Jinfengopteryx

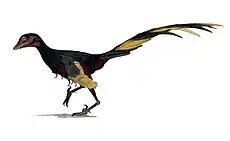
Artist's life restoration

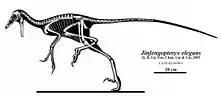
Skeletal reconstruction

The authors of the original description considered "Jinfengopteryx" to be the most basal avialan (bird), and a member of the family Archaeopterygidae. In a 2007 follow-up paper, they went on to compare "Jinfengopteryx" and "Archaeopteryx", still supporting its placement as an archaeopterygid, but providing no phylogenetic analysis. However, Luis Chiappe pointed out that "Jinfengopteryx" appears to have more in common with the troodontids, such as an enlarged claw on its short second toe, and that numerous scientists suspect it may belong to that group. In 2006, Xu and Norell also suggested that "Jinfengopteryx" was a troodontid, based on general body plan and features of the teeth. In a 2007 analysis of the relationships between troodontids, dromaeosaurids, and early birds, Turner and colleagues did find "Jinfengopteryx" to be a troodontid, and referred it to that group, noting that it is the first troodontid specimen to preserve evidence of feathers. In 2012, Turner and colleagues erected a new subfamily called Jinfengopteryginae. The unique features of that subfamily include the large antorbital fenestrae and the bifurcated jugal. The specimen IGM 100/1126 (currently without an assigned genus) is the closest relative of "Jinfengopteryx" within the group.